COBRA Rugby Tens

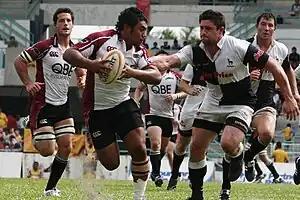
North Harbour Rugby Union (NZ) vs Duikers (South Africa) at the 2008 COBRA Tens

The COBRA 10s in its early years was mainly contested by local clubs and several invited foreign teams. The tournament was keenly contested between the expatriate- dominated Royal Selangor Club and COBRA. Then the military took over. First the Royal Australian Artillery Regiment, then the 16th and then 1st Royal New Zealand Infantry Regiment (RNZIR) made the 10s their own - except for brief interruptions by COBRA in 1972 and 1975. The RNZIR won it for seven consecutive seasons until most of them were shipped back to New Zealand, thus allowing the curiously named Bunnies to take the title in 1985. The Police took it for two consecutive seasons but the stragglers of the RNZIR, in their final year in Malaysia, wrested the trophy for one last time.